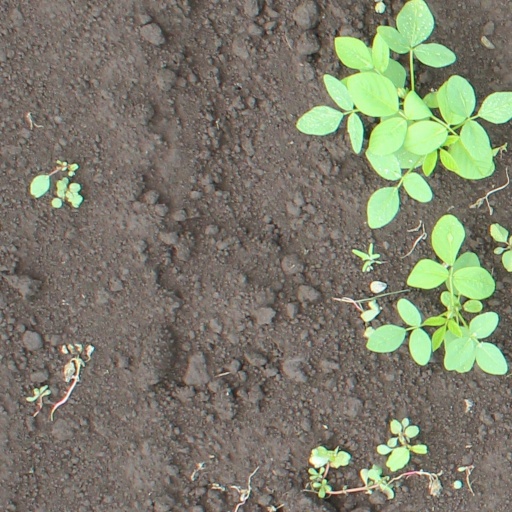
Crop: soybean